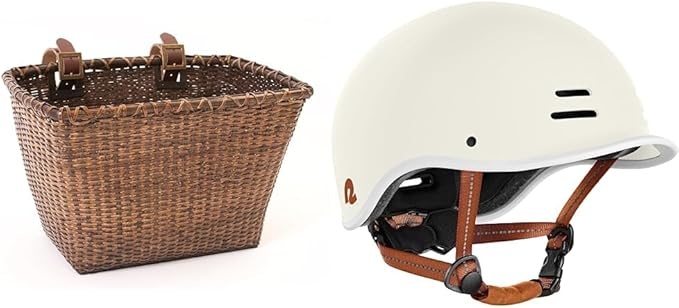
Retrospec Bicycles Cane Woven Rectangular Toto Basket with Authentic Leather Straps and Brass Buckles
Brand: Retrospec
About This Durable cane woven rectangular basket inspired by century-old Nantucket Lightship baskets transports items in style Adjustable helmet with 11 vents, removable pads, and dial adjustment creates a safe, comfortable fit Basket attaches to bike's front handlebars with adjustable leather straps and brass buckles, no tools required Helmet has a built-in visor to block sunlight during rides Tested helmet meets safety standards with durable ABS shell and EPS foam interior Overview Brand : Retrospec Color : Dark Stain Mounting Type : Handlebar Mount Load Capacity : 33.1 Pounds Size : 15' x 9' x 11'
Category: Sporting Goods > Outdoor Recreation > Cycling > Bicycle Accessories > Bicycle Baskets